National Liberal Party (Romania, 1875)

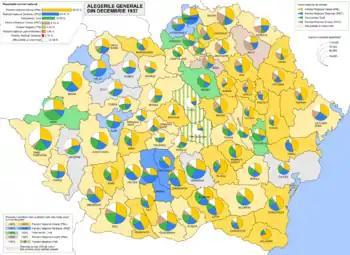
1937 electoral map showcasing the success of the National Liberal Party in that year's legislative election.

Dominated throughout its existence by the Brătianu family, the party was periodically affected by strong factionalism. Among the many splits during the party's early history a notable one was that led by party founder C. A. Rosetti, whose followers, supporting rapid and more extensive social reforms, created the Radical Party in the late 1880s. In domestic matters, the National Liberal party supported the development of the local bourgeoisie, seeking to expand the Romanian industry through government subsidies and a protectionist trade policy. Party elites controlled major Romanian-owned enterprises and a significant part the local finance sector, including the National Bank of Romania. The PNL was also openly antisemitic, as it opposed the giving of the Romanian citizenship to the Romanian Jews. Antisemitism was carried into the PNL's mainstream, and was officially enforced under the premierships of Ion C. Brătianu. During his first years in office, Brătianu reinforced and applied old discrimination laws, insisting that Jews were not allowed to settle in the countryside (and relocating those that had done so), while declaring many Jewish urban inhabitants to be vagrants and expelling them from the country. According to the 1905 Jewish Encyclopedia: "A number of such Jews who proved their Romanian birth were forced across the Danube, and when [the Ottoman Empire] refused to receive them, were thrown into the river and drowned. Almost every country in Europe was shocked at these barbarities. The Romanian government was warned by the powers; and Brătianu was subsequently dismissed from office". Cabinets formed by the Conservative Party, although including Junimea's leaders, did not do much to improve the Romanian Jews' condition – mainly due to PNL opposition. Antisemitism continued to be enacted under the leadership of Dimitrie Sturdza, who was resentful of ""aliens"" (in line with the anti-Jewish policies of his party), and supported blocking non-Romanians from a large number of social positions. Sturdza was a notorious antisemite, supporting measures such as the expulsion of Romanian Jews, and he was known for his opposition towards the naturalization of the Jews in Romania. He and the PNL are responsible for the exile of Romanian Jewish intellectuals Moses Gaster and Lazăr Şăineanu.